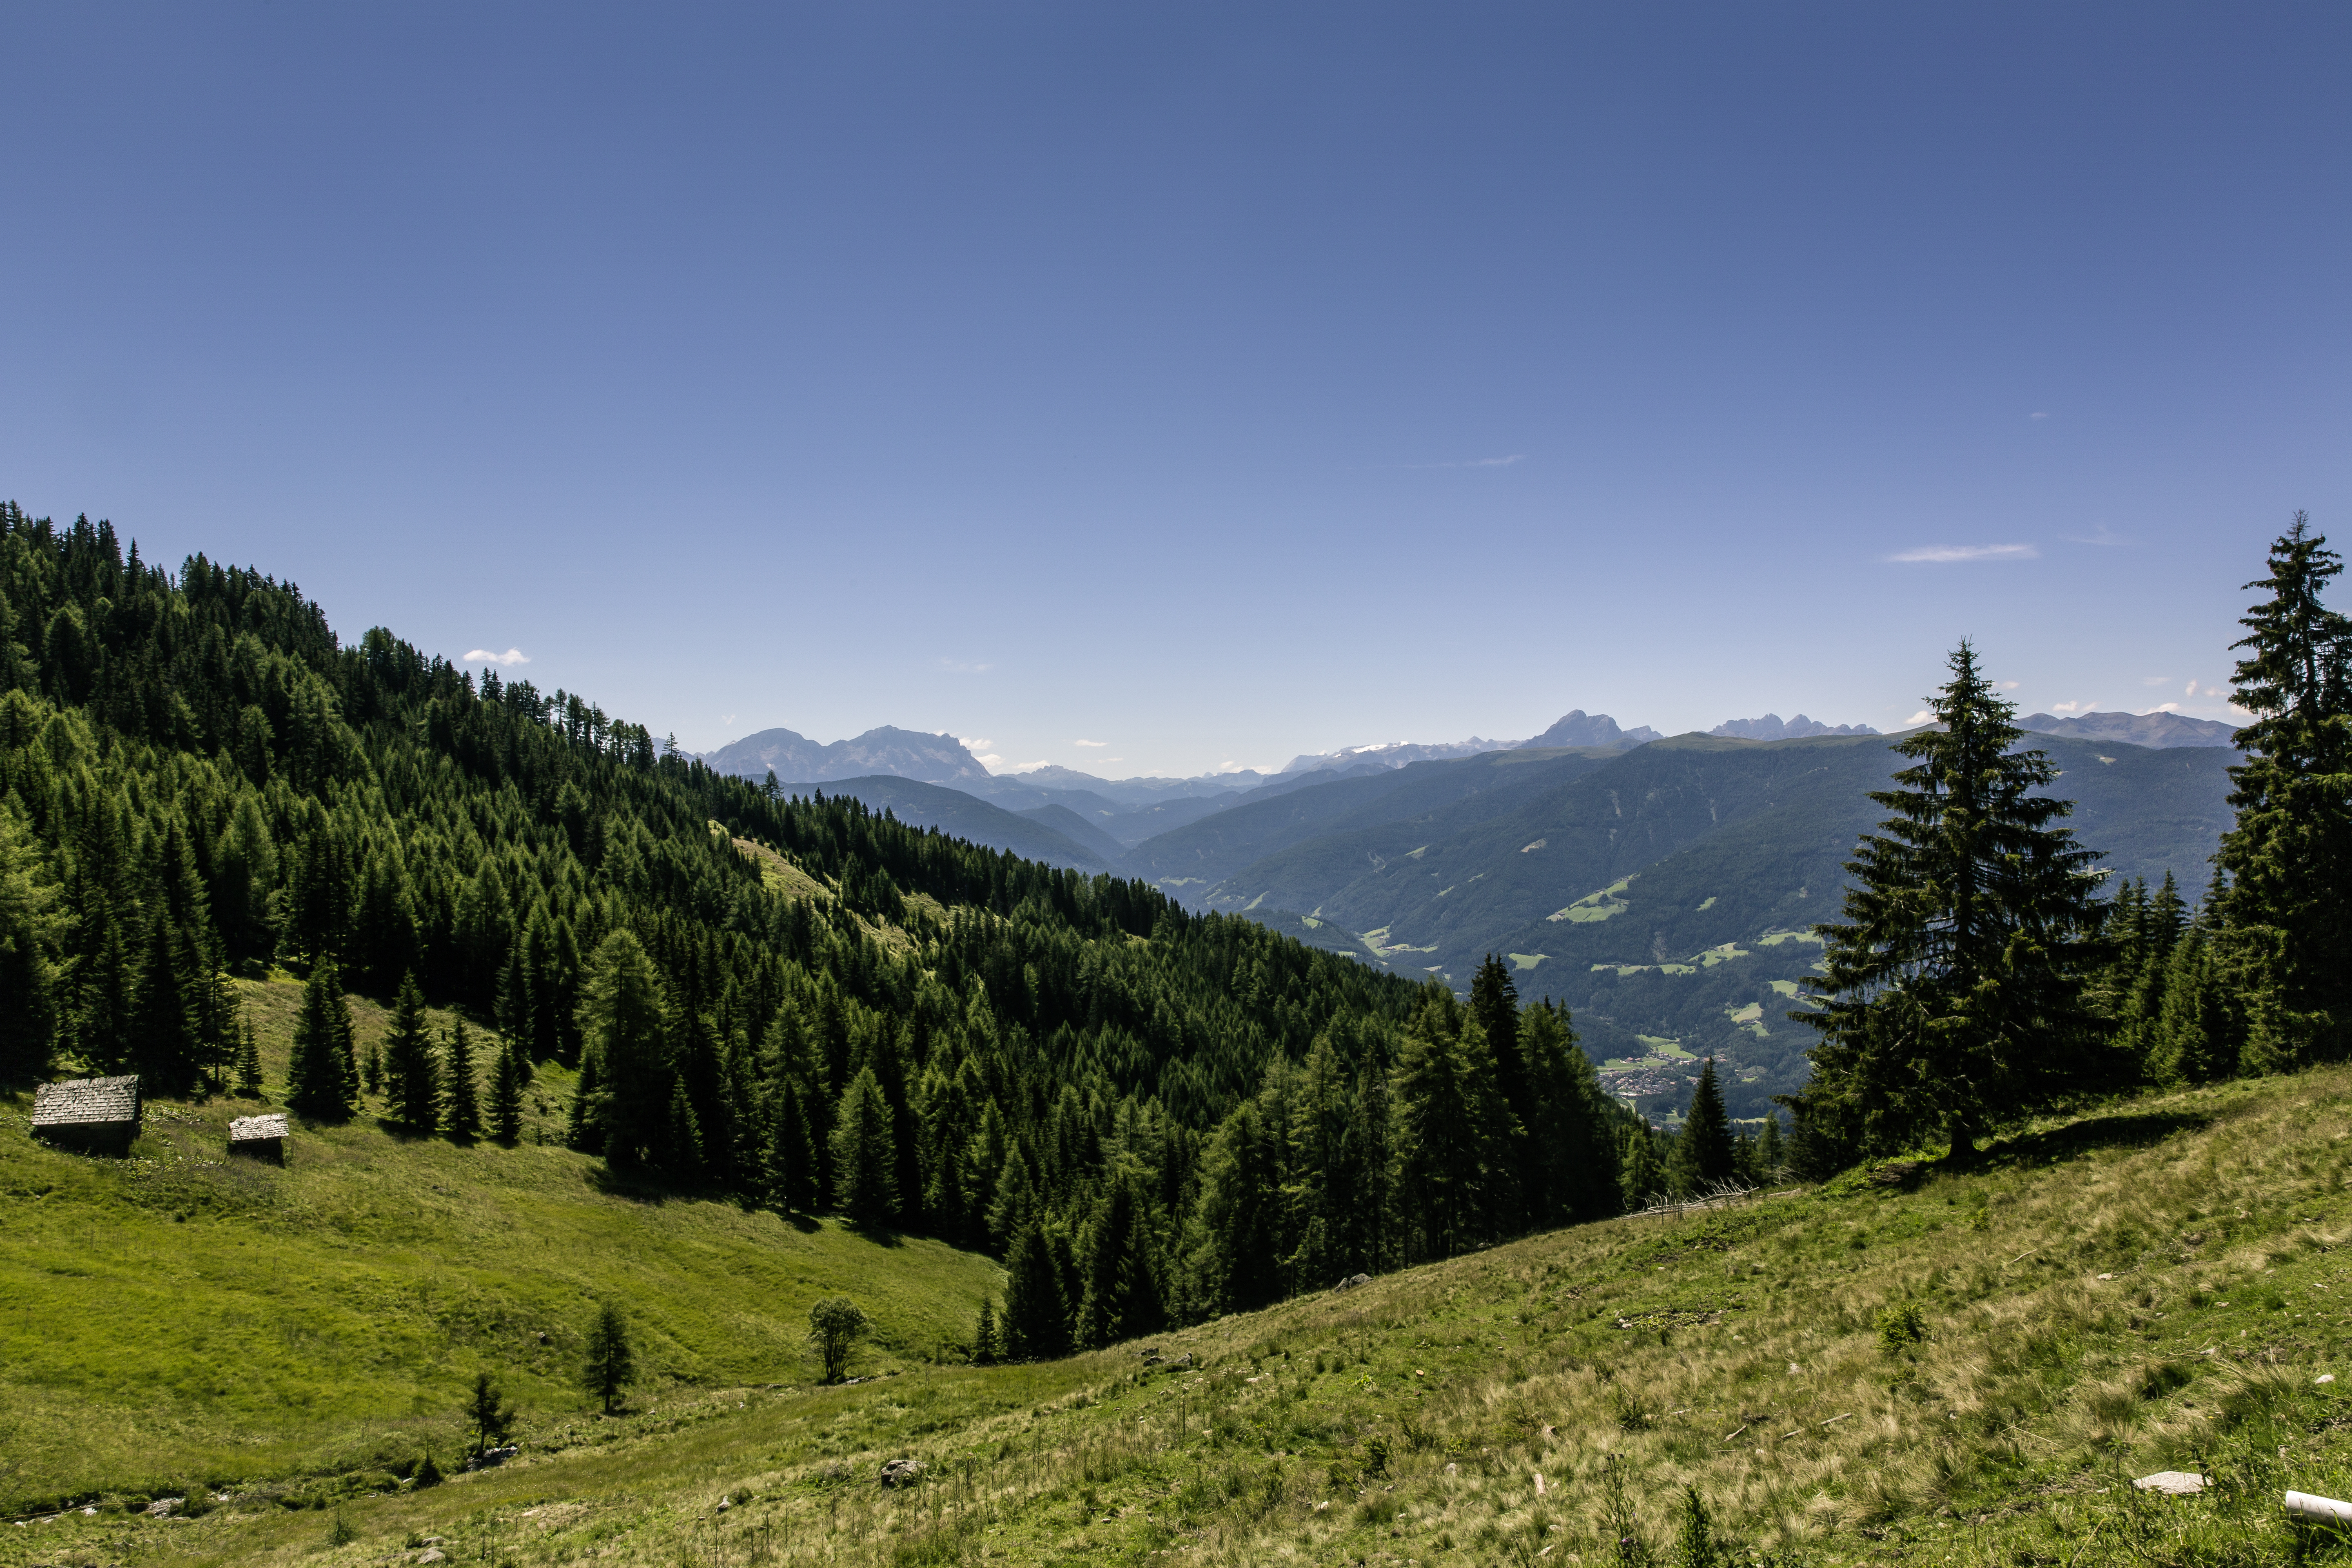
landscape, tree, nature, forest, grass, wilderness, walking, mountain, sky, hiking, trail, meadow, hill, valley, mountain range, environment, idyllic, scenic, evergreen, scenery, ridge, trees, woods, mountains, alps, conifers, plateau, fell, ecosystem, highlands, landform, pine trees, mountain pass, fir trees, geographical feature, mountainous landforms